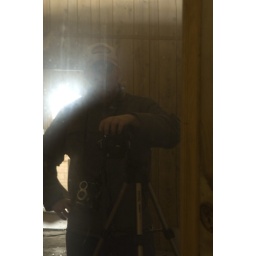
self portrait in dirty mirror